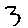
Label: 3